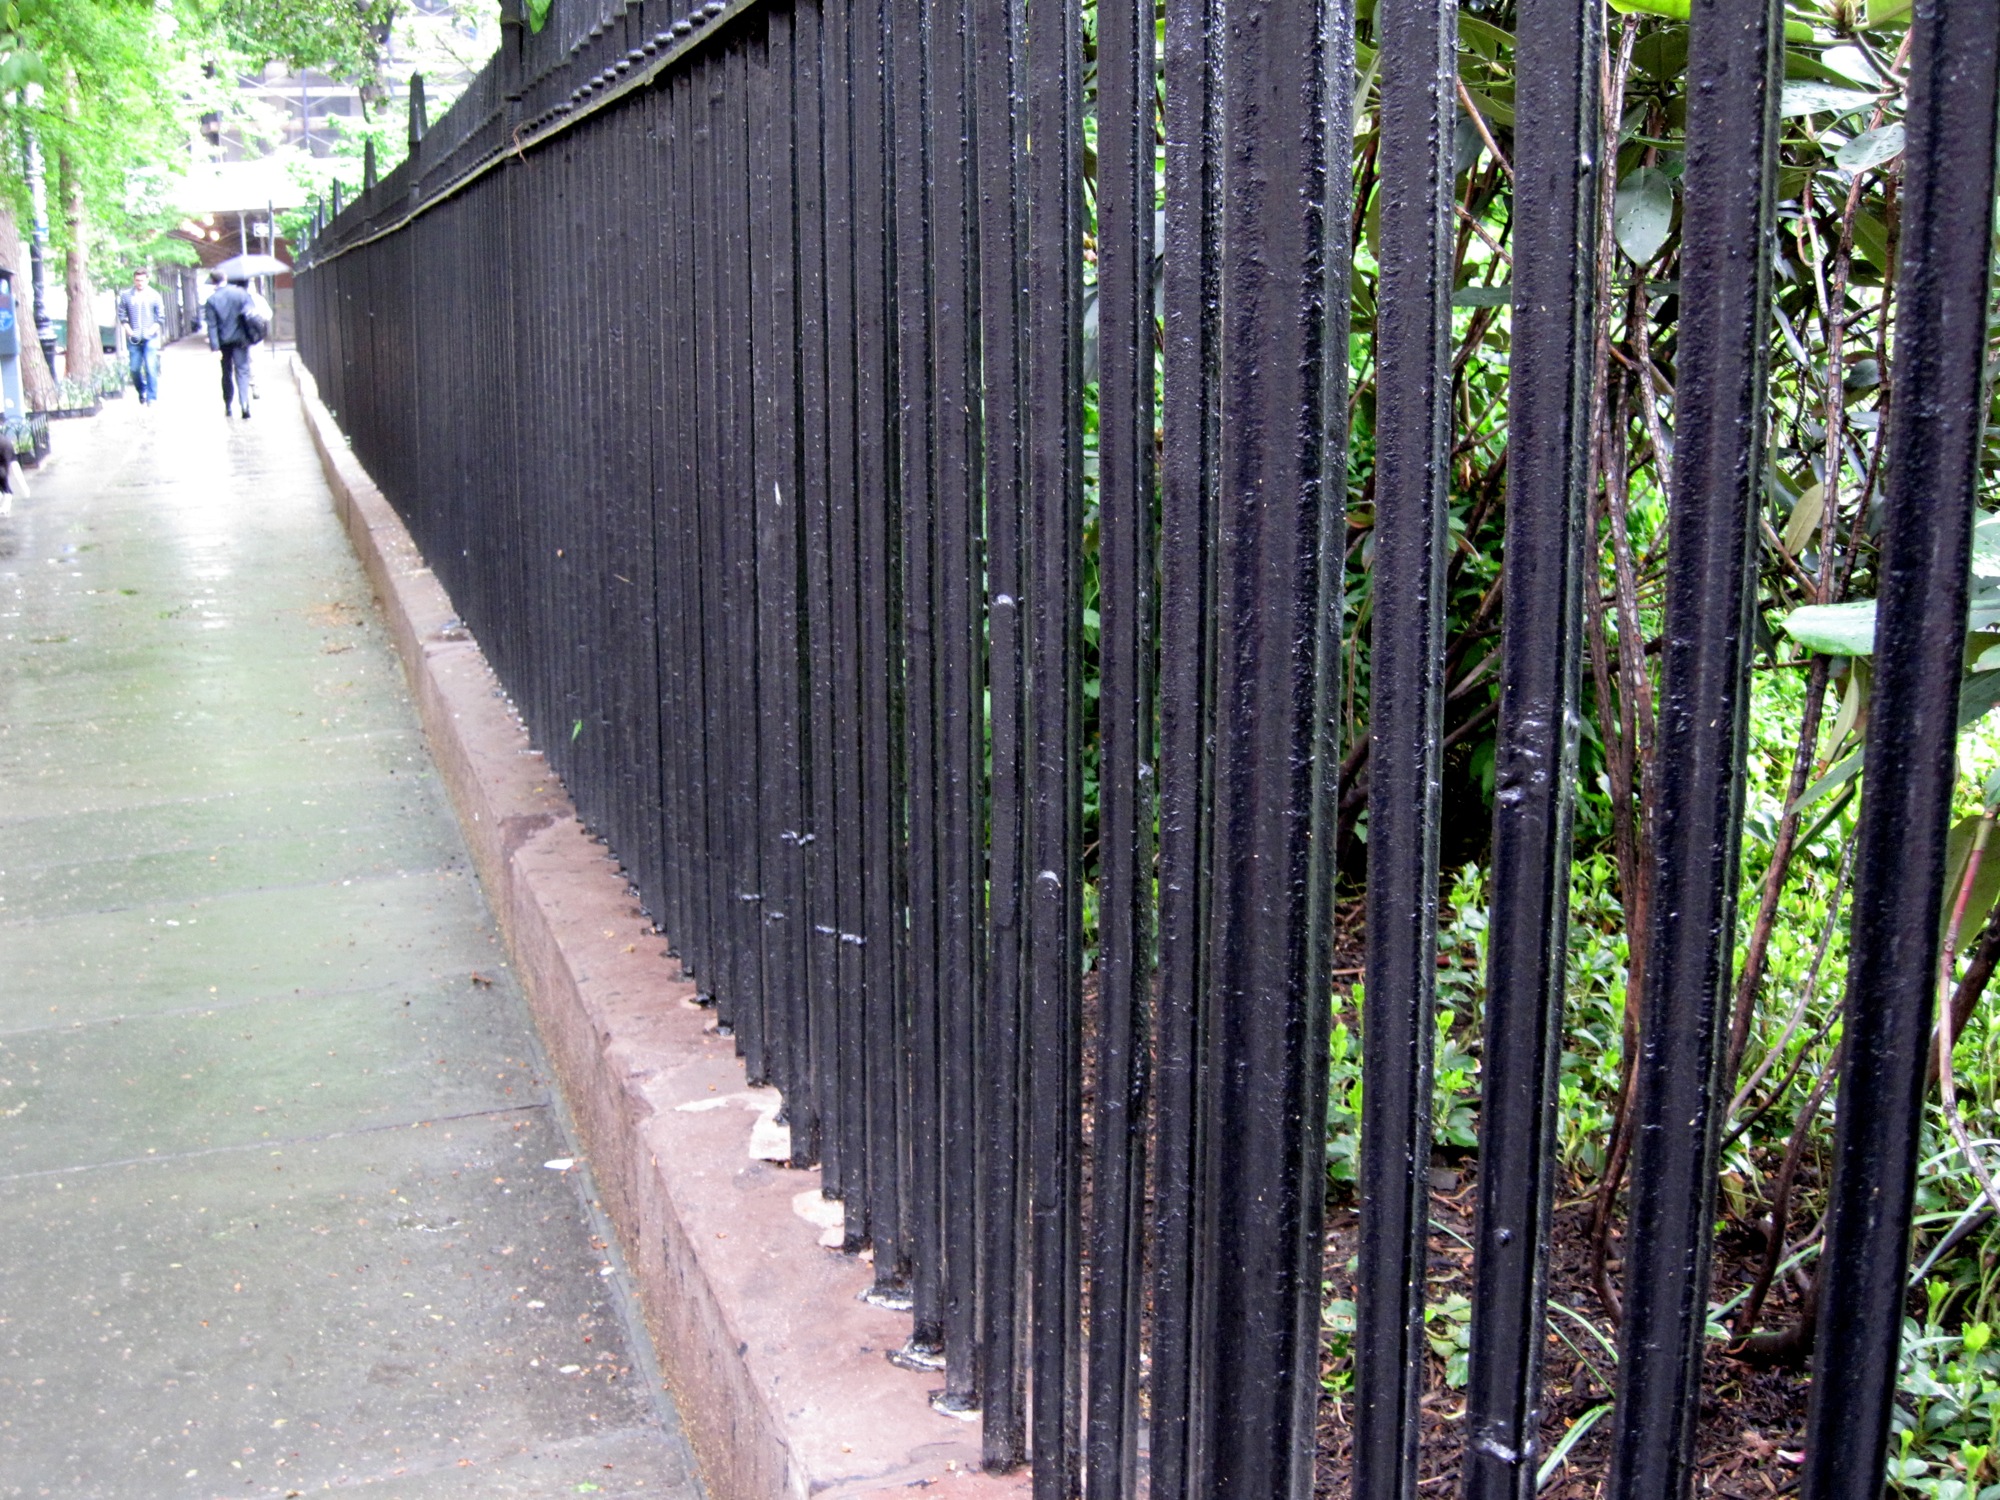
fence, wood, bridge, wall, walkway, gate, picket fence, newyork, outdoor structure, home fencing